George Petty

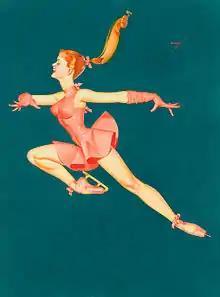
George Petty, "The Ballerina",1965

George Brown Petty IV (April 27, 1894 – July 21, 1975) was an American pin-up artist. His pin-up art appeared primarily in "Esquire" and Fawcett Publications's "True" but was also in calendars marketed by "Esquire", "True" and Ridgid Tool Company. Petty's "Esquire" gatefolds originated and popularized the magazine device of centerfold spreads. Reproductions of his work, known as "Petty Girls," were widely rendered by military artists as nose art decorating warplanes during the Second World War, including the "Memphis Belle."